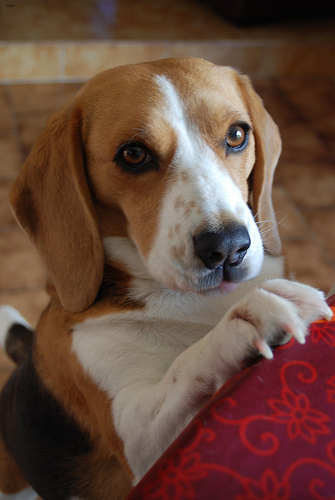
Breed: beagle